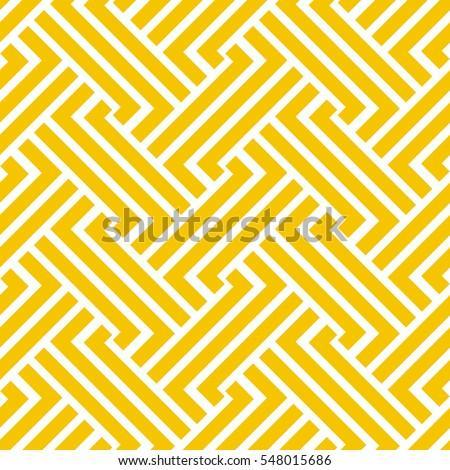
the geometric pattern by stripes .